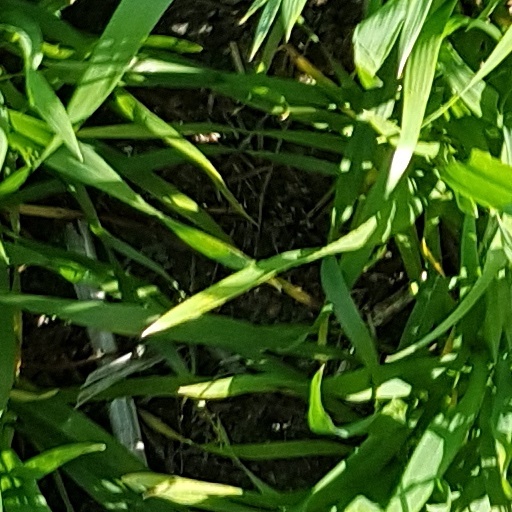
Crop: wheat